The Happy Ghost (1941 film)

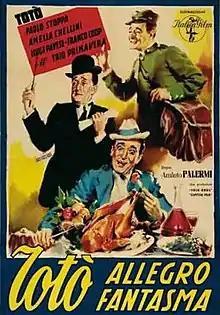

The Happy Ghost (Italian: L'allegro fantasma) is a 1941 Italian "white-telephones" comedy film directed by Amleto Palermi and starring Totò, Luigi Pavese and Franco Coop.